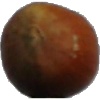
Label: nut_forest